The Geisha (1983 film)

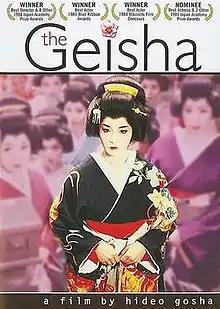
Film poster

is a 1983 Japanese film directed by Hideo Gosha and written by Kôji Takada. It is based on the novel "Yôkirô" by Tomiko Miyao. The film was theatrically released on September 10, 1983 by Toei.